Von Maur

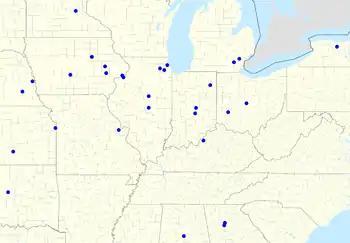
Map of Von Maur locations as of 2015

Today, the privately held company remains under the leadership of the Von Maur family, including co-chairmen Charles R. von Maur and Richard B. von Maur, as well as president James D. von Maur. Von Maur offers free gift wrapping year-round as well as free shipping year-round. Von Maur caters to the typical middle-class consumer. In the past five years, the chain has expanded out of its Midwestern home territory to open stores in Georgia, Alabama, New York, and Oklahoma.